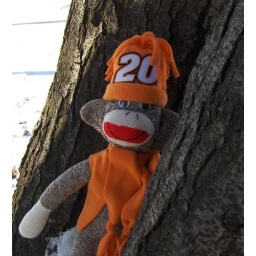
sock monkey in a tree